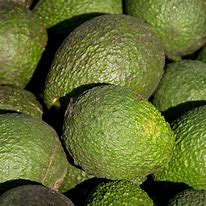
Label: Avocado